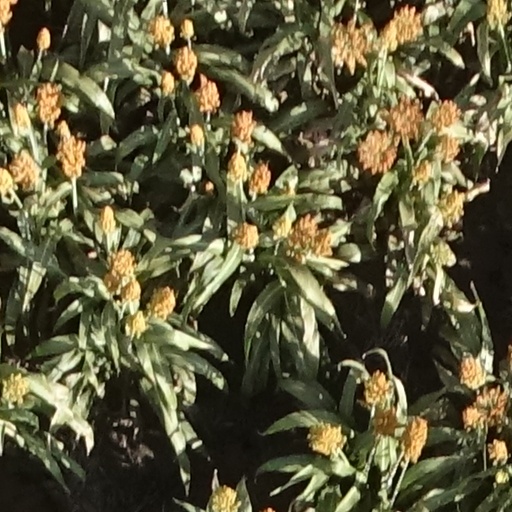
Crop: sorghum